Sinus Medii

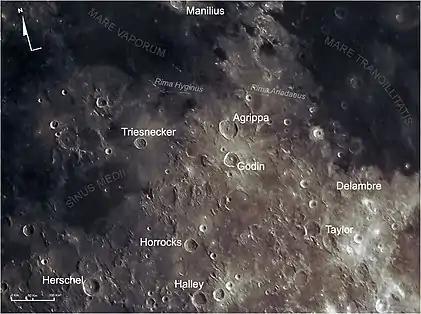
Sinus Medii and closer craters with mineral postprocessing

During the Apollo program, Sinus Medii was designated Apollo Landing Site 3 (ALS3). Flight operations planners were concerned about having the optimum lighting conditions at the landing site. Hence, alternative landing sites moved progressively westward, following the terminator. A delay of two days for weather or equipment reasons would have sent Apollo 11 to Sinus Medii instead of ALS2, Mare Tranquillitatis (where it actually landed); another two-day delay would have resulted in ALS5, a site in Oceanus Procellarum, being targeted.